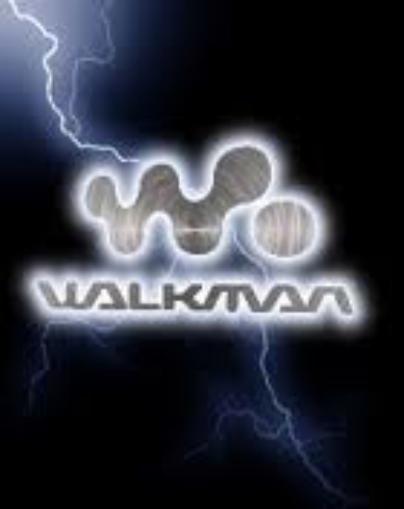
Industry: Electronic